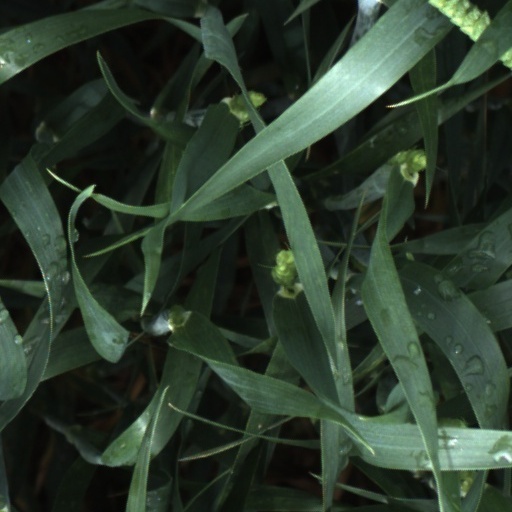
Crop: wheat